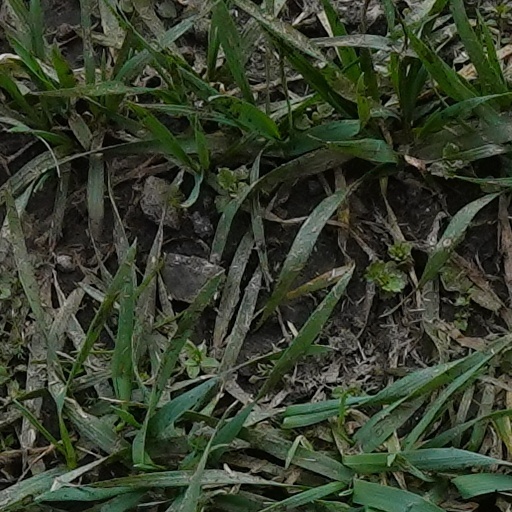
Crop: wheat